V. Seetharamaiah

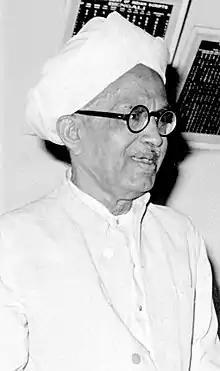

Venkataramaiah Seetharamaiah (2 October 1899 - 4 September 1983) commonly known as Vee See, was a Kannada poet, writer, essayist, critic, editor and teacher who taught Kannada literature at University of Mysore between 1928 and 1955. He is a recipient of the Karnataka Sahitya Akademi Award (1973), Kendra Sahitya Akademi Award and an Honorary Doctorate (D. Litt) from University of Mysore in 1976. He presided over the 36th Kannada Sahitya Sammelana (Kannada Literary Conference) at Kumta in 1954.